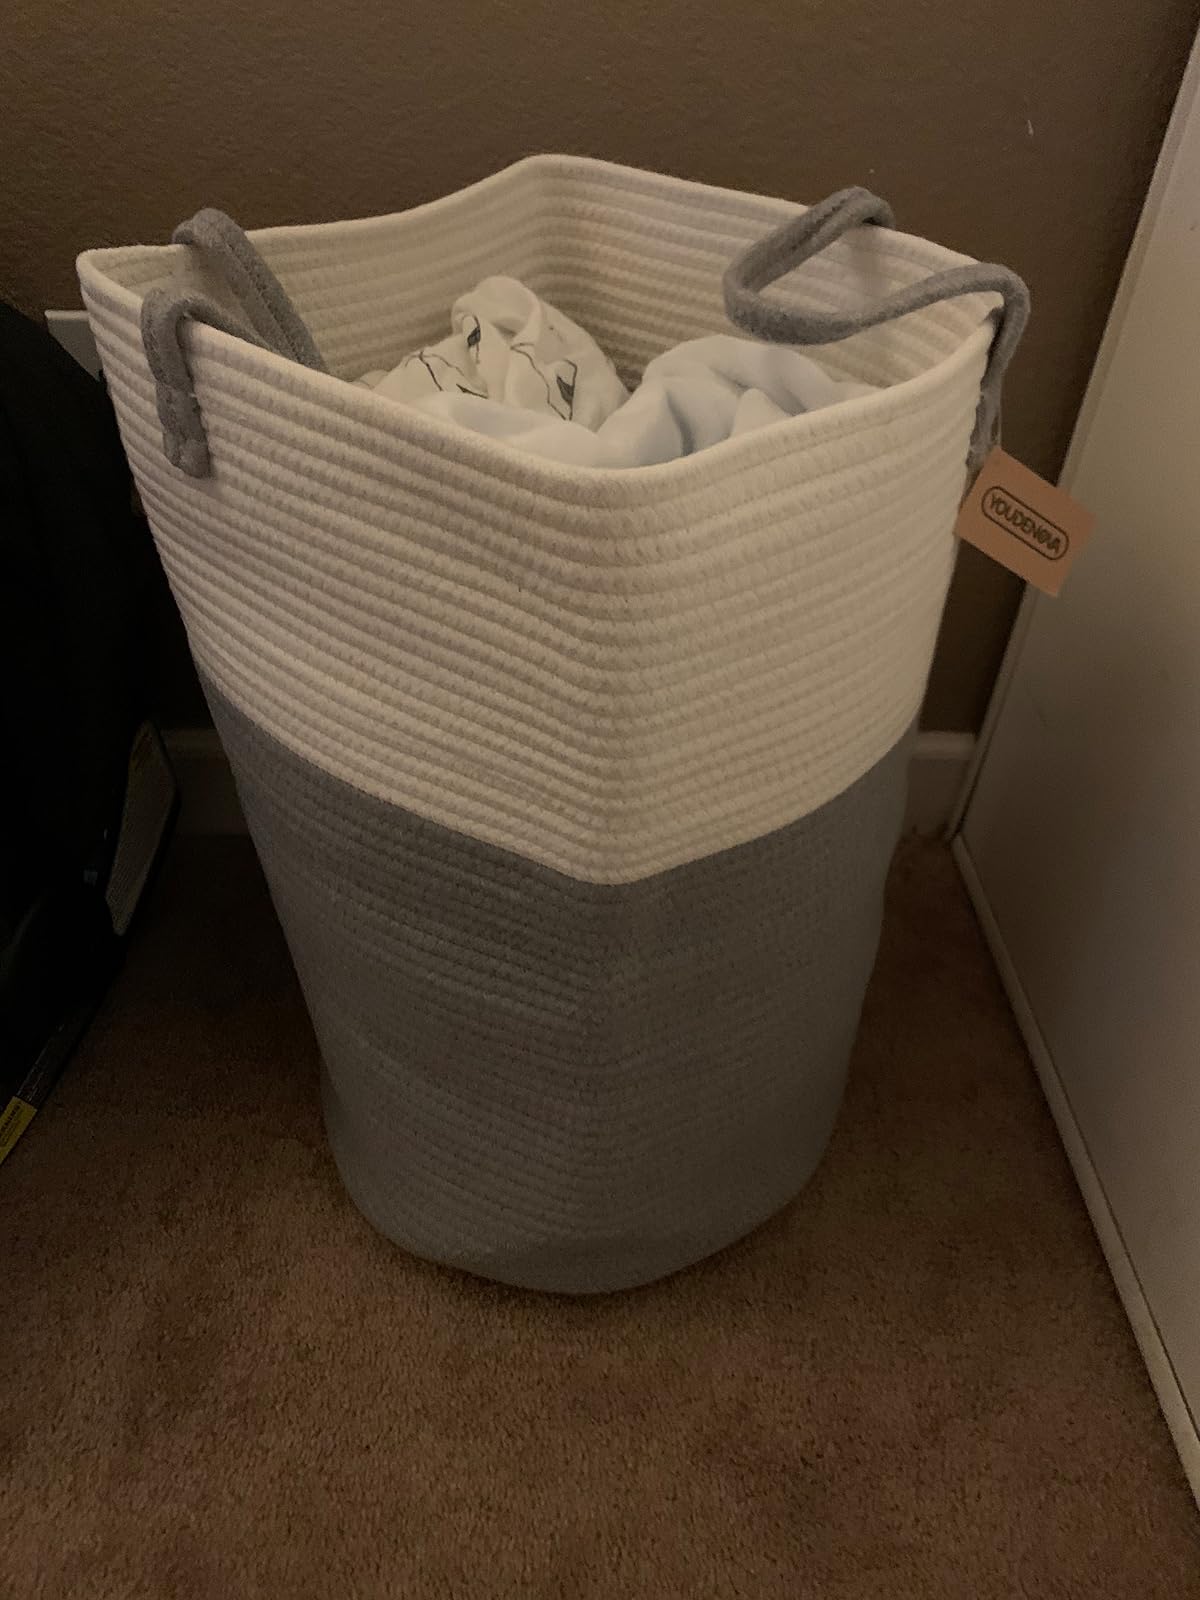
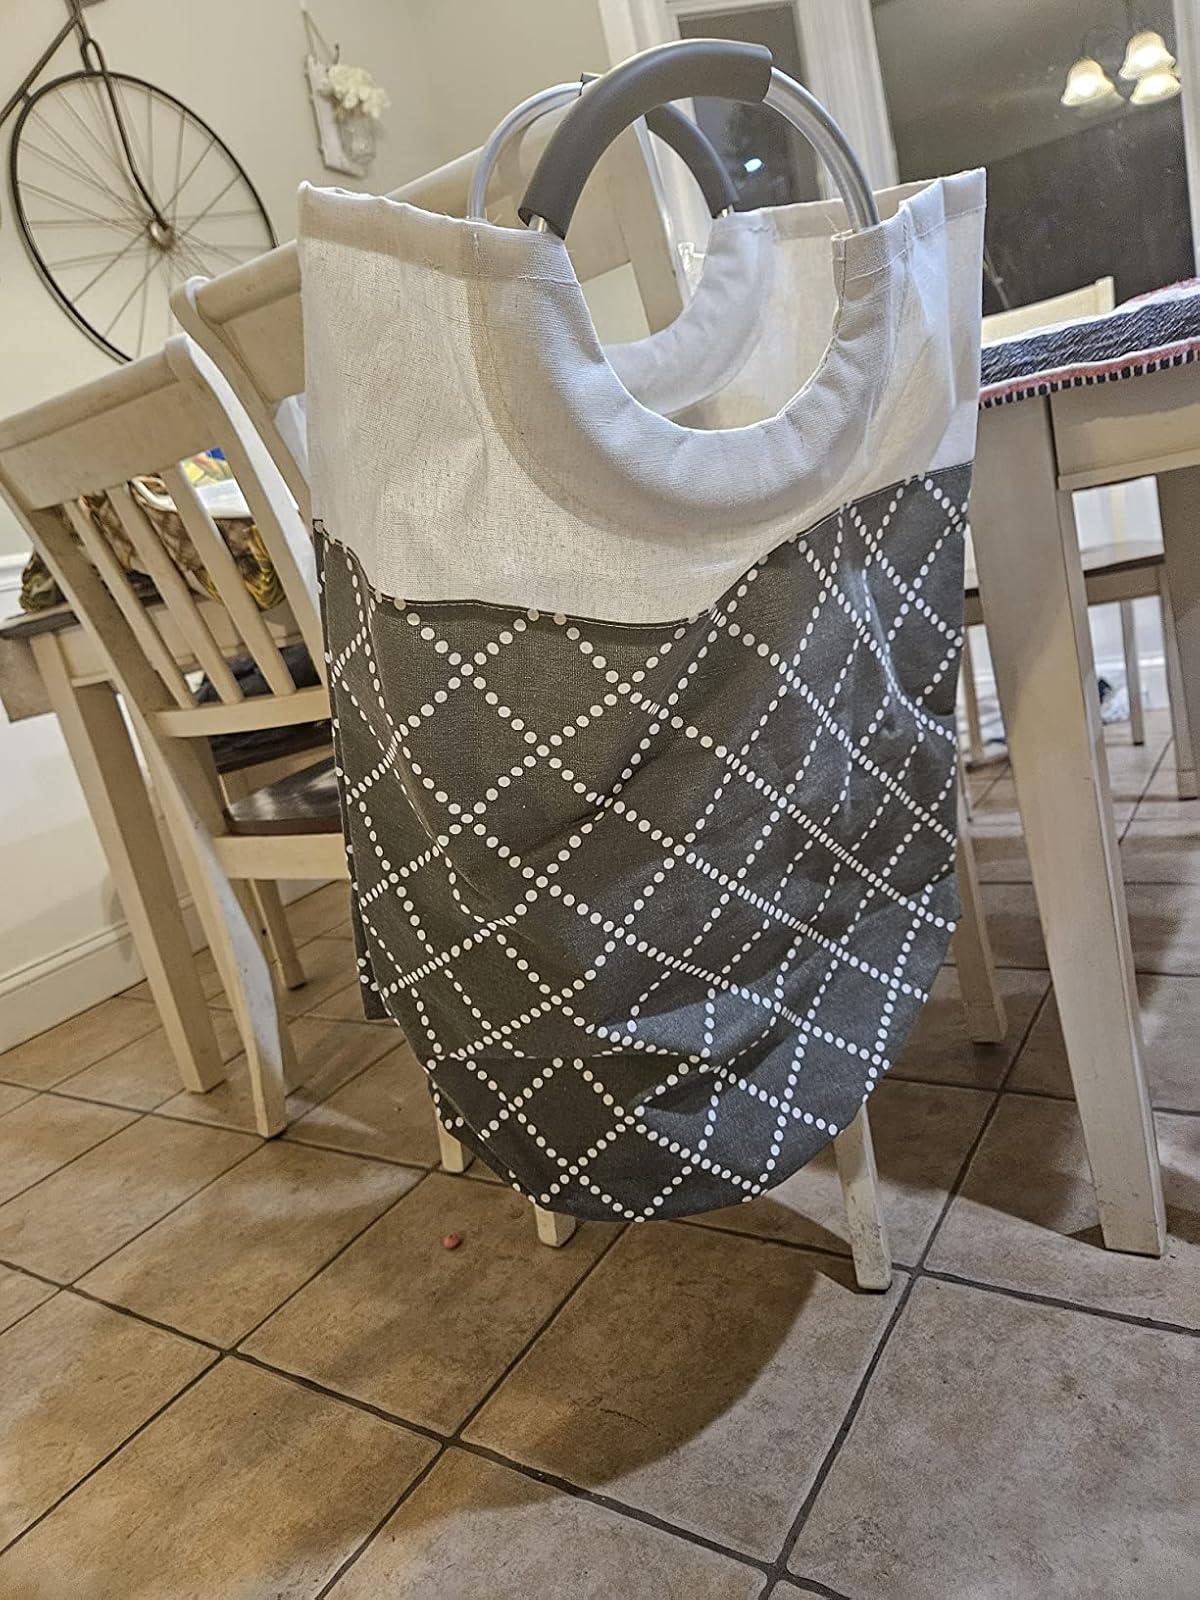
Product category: items_hamper
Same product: no